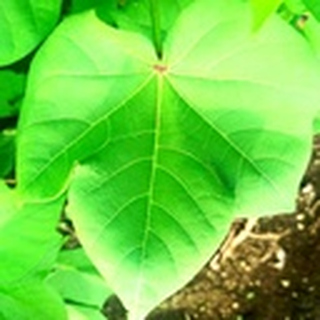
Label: healthy_cotton